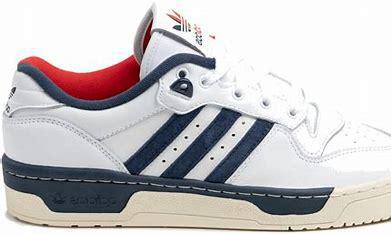
Brand: adidas
Model: Rivalry Skate